Sahel Region

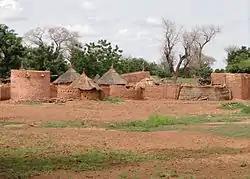
Huts in the region

Most of Burkina Faso is a wide plateau formed by riverine systems and is called Falaise de Banfora. There are three major rivers, the Red Volta, Black Volta and White Volta, which cut through different valleys. The climate is generally hot, with unreliable rains across different seasons. Gold and quartz are common minerals found across the country, while manganese deposits are also common. The dry season is usually from October to May and rains are common during the wet season from June to September. The soil texture is porous and hence the yield is also poor. The average elevation is around to above mean sea level. Among West African countries, Burkina Faso has the largest elephant population and the country is replete with game reserves. The northern regions are generally arid and usually have scrub land and semi-deserts. The principal river is the Red Volta, that originates in the northern region and drains into Ghana. The areas near the rivers usually have flies like tsetse and similium, which are carriers of sleep sickness and river blindness. The average rainfall in the region is only around compared to southern regions that receive rainfall.